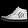
Label: Sneaker